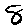
Label: 8